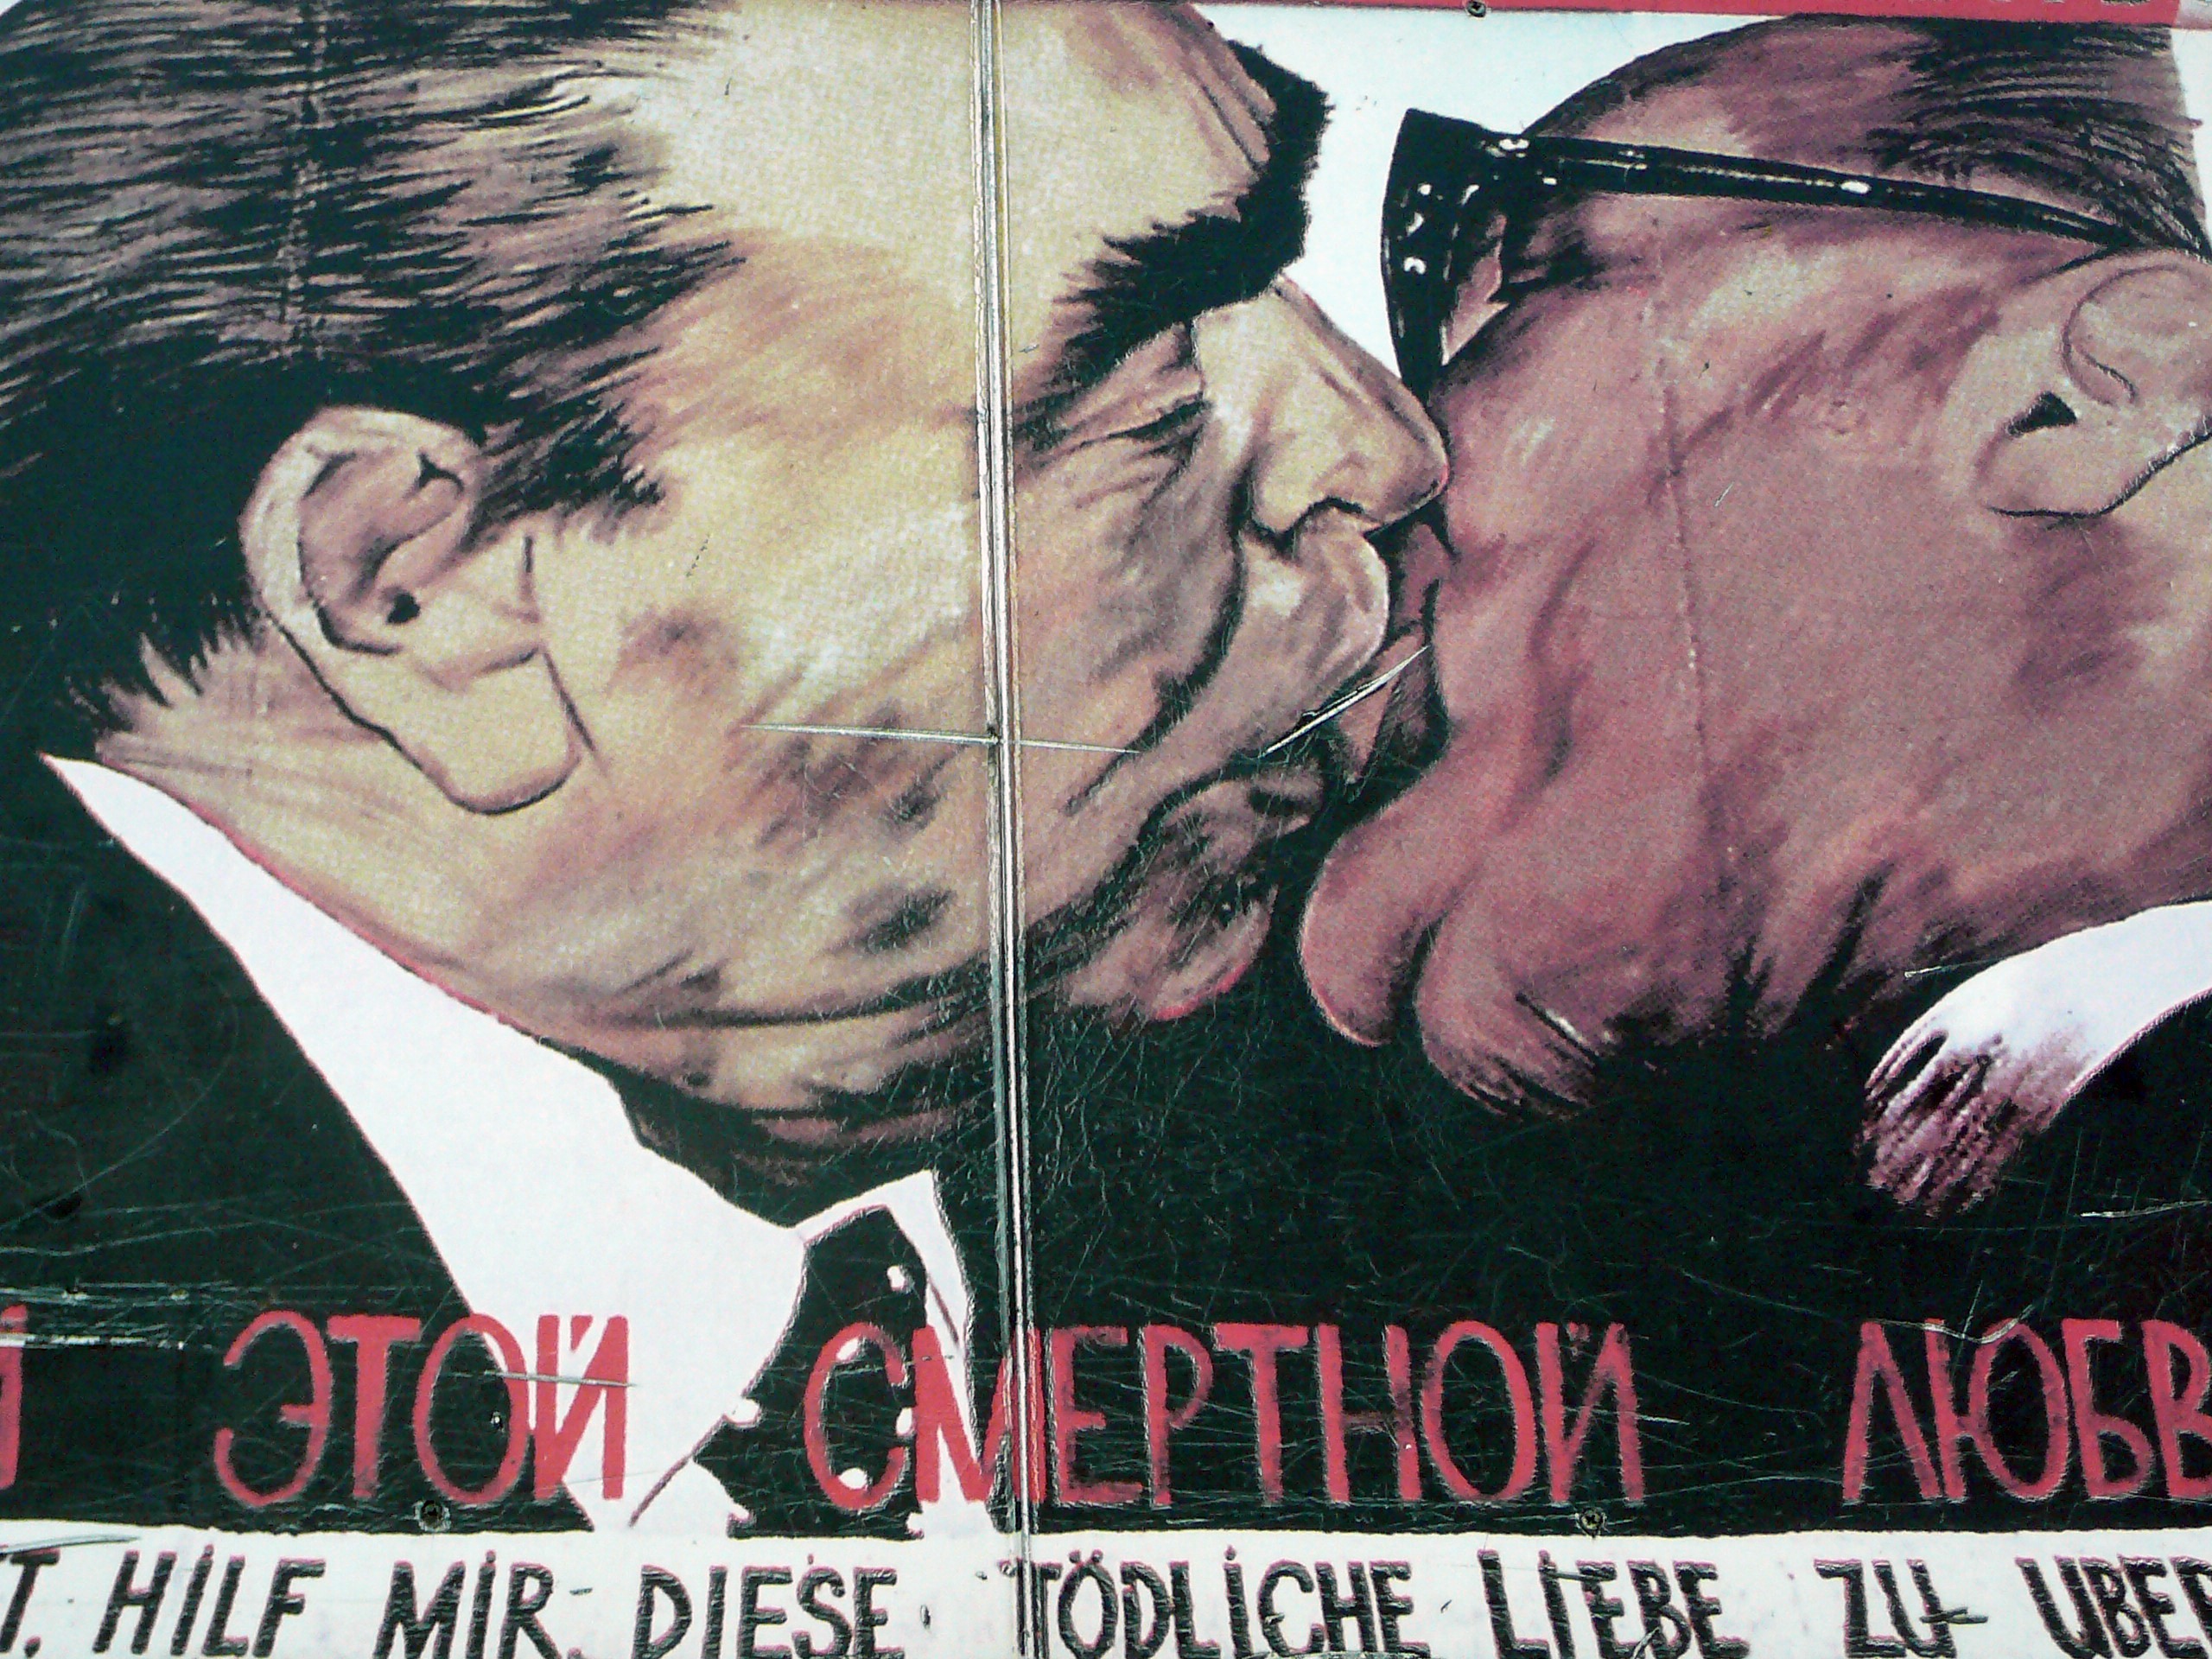
wall, monument, capital, art, illustration, germany, berlin, poster, graffity, history, russia, ussr, ddr, berlin wall, album cover, hallo, contemporary witnesses, honecker, brezhnev